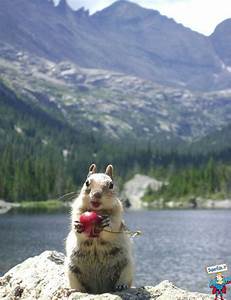
Label: scoiattolo